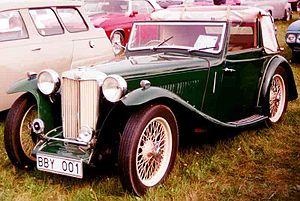
La MG série T est une gamme de voitures de sport ouvertes 2 places à carrosserie sur châssis ayant très peu de protection contre les intempéries, qui furent produites par la marque MG de 1936 à 1955. La série comprenait les modèles MG TA, MG TB, MG TC, MG TD et MG TF Midget. La dernière de ces modèles, la TF, sera remplacée par la MGA.